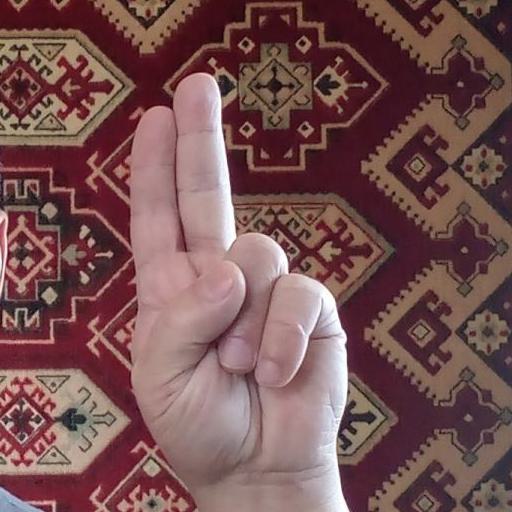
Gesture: two_up